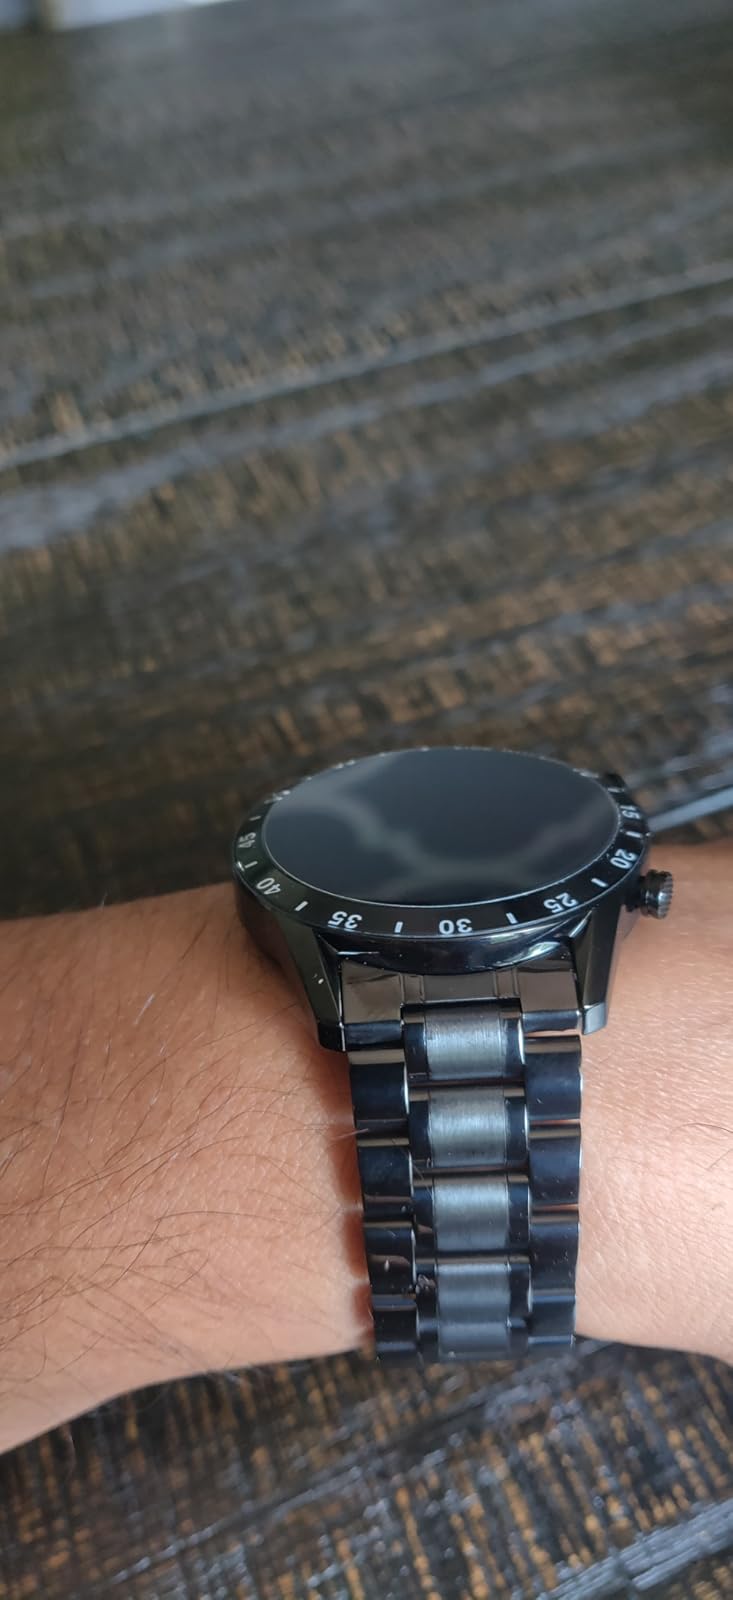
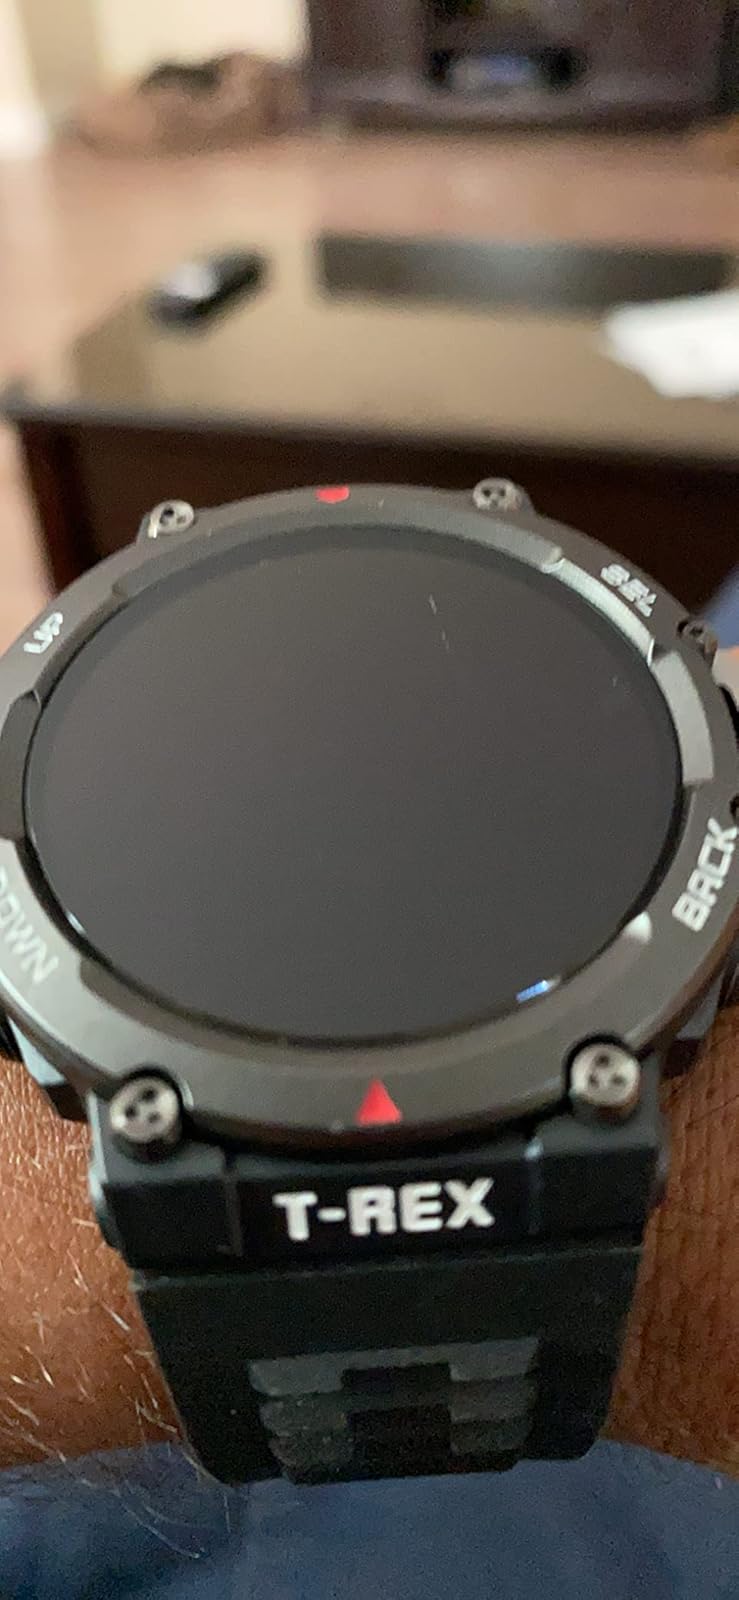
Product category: smartwatch
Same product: no